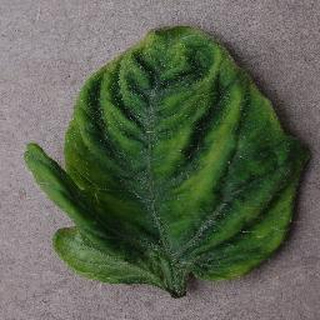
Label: tomato_yellow_leaf_curl_virus